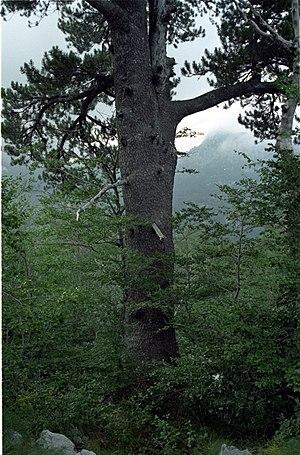
Blidinje est une réserve naturelle ainsi qu'une très petite station de ski, situés entre les montagnes Čvrsnica et Vran en Bosnie-Herzégovine.